K-148 (Kansas highway)

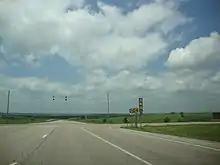
US-36 at K-148

As it enters the county it passes by Brantford. As it passes by Brantford it crosses Dry Creek then West Branch Scribner Creek later. The highway passes by Pleasant Hill Cemetery then intersects Eagle Road, which travels south to Clifton. K-148 continues east then soon crosses East Branch Parsons Creek then Peats Creek later. It then passes to the north of Reifer Cemetery then intersects K-9 and K-15 later. Here K-148 begins to overlap K-9 as the two highways continue east. About farther east the highways intersect K-119, which travels north to Greenleaf. About later the two enter Barnes.